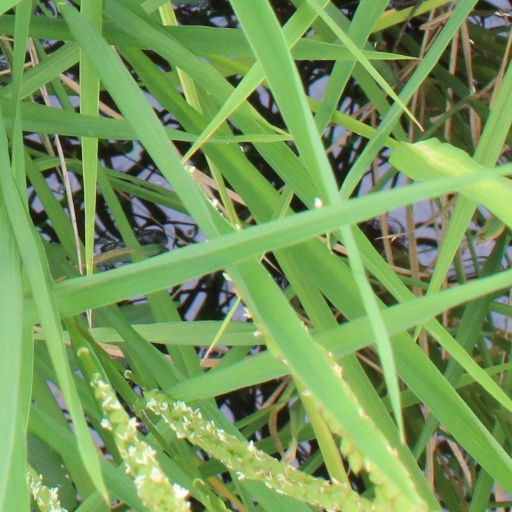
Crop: rice